Eyepiece

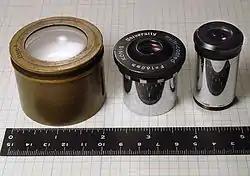
Examples (from left to right) of 2″ (51 mm), 1.25″ (32 mm), and 0.965″ (24.5 mm) eyepieces.

There are six standard barrel diameters for telescopes. The barrel sizes (usually expressed in inches) are: